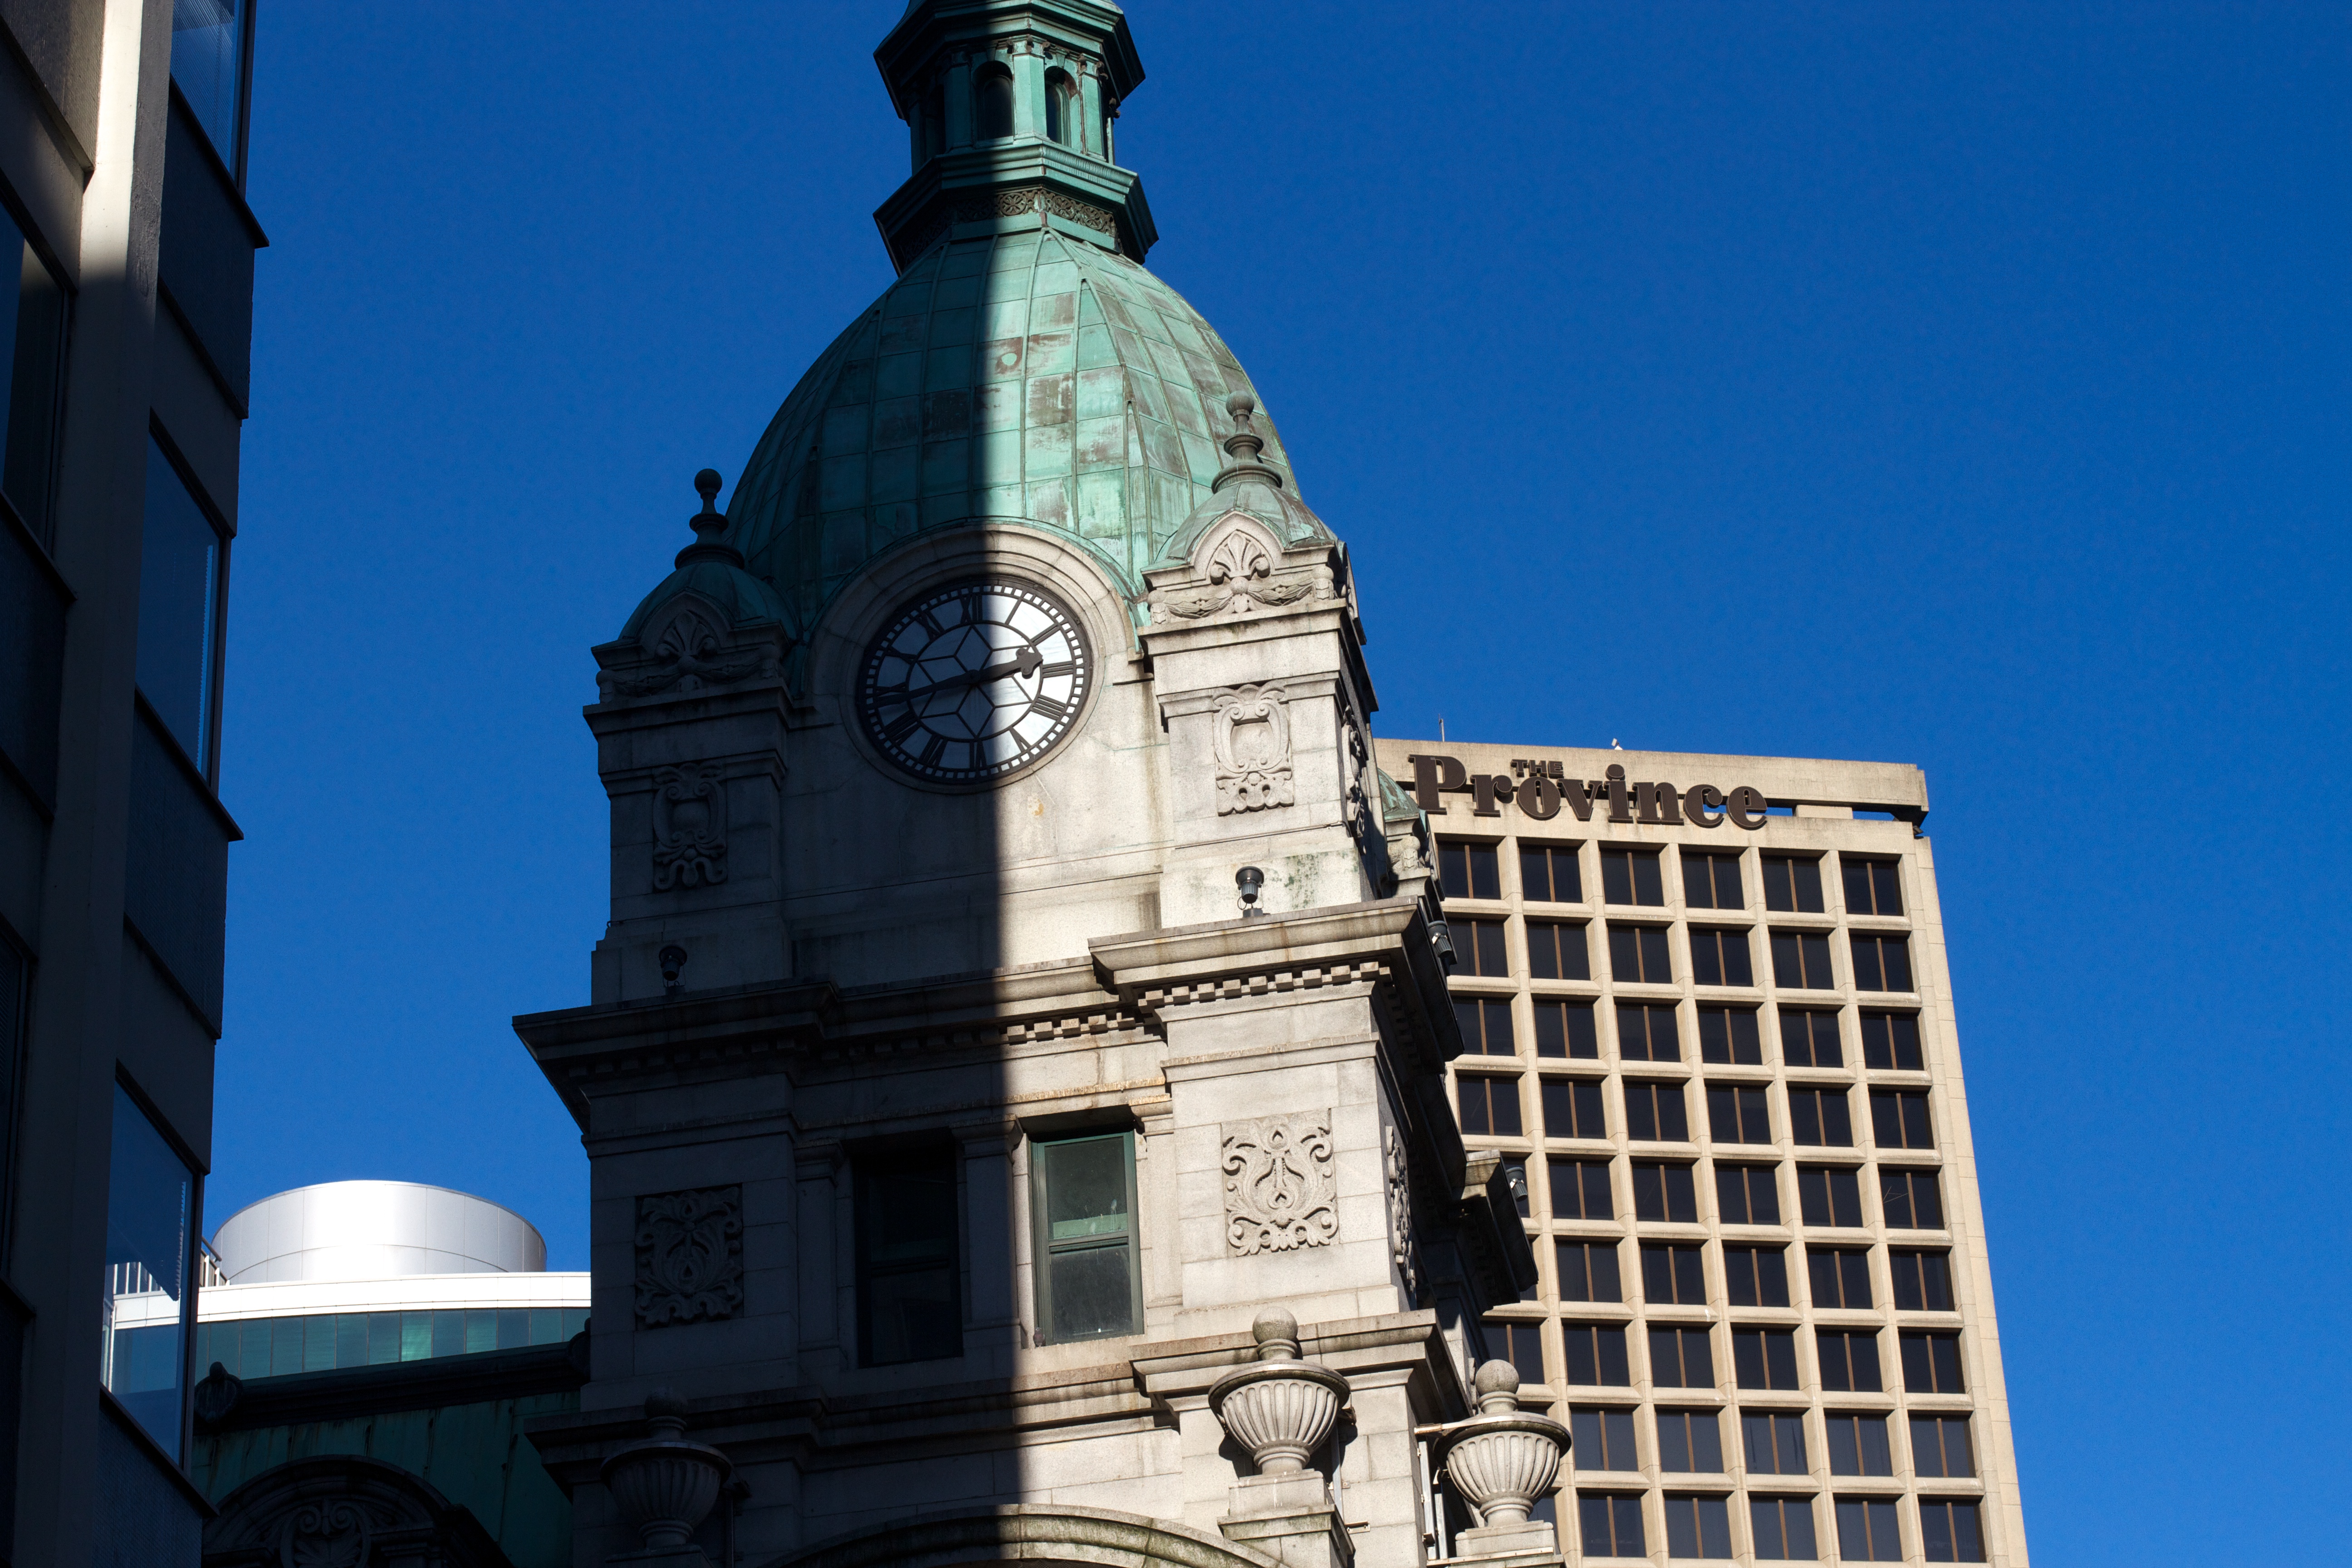
architecture, city, skyscraper, downtown, tower, landmark, facade, blue, clock tower, steeple, metropolis, urban area